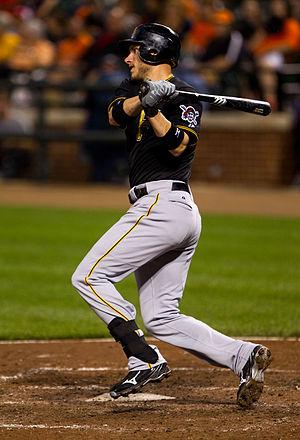
Clint Harold Barmes est un joueur d'arrêt-court et de deuxième but de la Ligue majeure de baseball sous contrat avec les Royals de Kansas City.